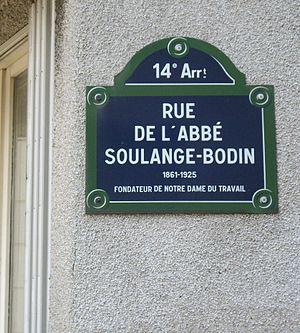
Rue de l'Abbé-Soulange-Bodin, Paris 14e. «
Jean-Baptiste Roger Soulange-Bodin, né à Naples le 4 février 1861 et mort à Paris le 11 mai 1925, est un prêtre français, fondateur de l'église Notre-Dame-du-Travail à Paris.